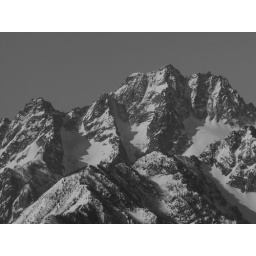
Stuart in black and white